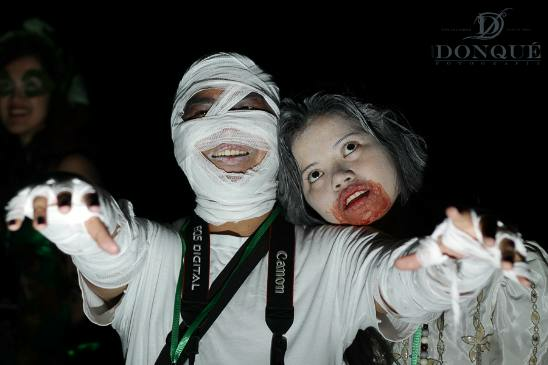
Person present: Yes